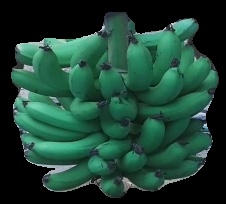
Variety: pachbale
Grade: grade3